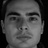
Emotion: neutral